Eubuleus

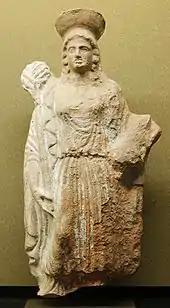
Female attendant carrying piglet and torch, a terracotta figurine from Eleusis

In visual representations, Eubuleus resembles Iacchos. Both are often depicted with a "dreamy" or "mystical" expression, and long hair styled in a particular manner. Both figures can also be represented as torchbearers. Eubuleus is sometimes identified as one of the figures on the so-called "Regina Vasorum" ("Queen of Vases"), a mid-4th-century BC hydria from Cumae that depicts various figures from Eleusinian myth.